Otahuhu Workshops

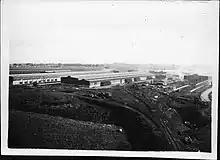
The Otahuhu Railway Workshops in 1928

Otahuhu Railway Workshops were a major rolling stock construction, maintenance and repair facility operated by the New Zealand Railways Department (NZR), in the south Auckland suburb of Ōtāhuhu in New Zealand's North Island. The workshops were opened in 1928 and were closed in 1992 as part of a rationalisation of workshop facilities throughout the country.